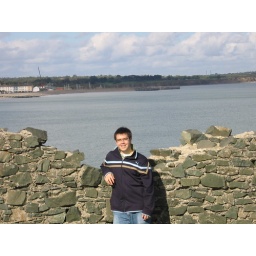
Leaning on a broken down rock wall near the Irish Sea.